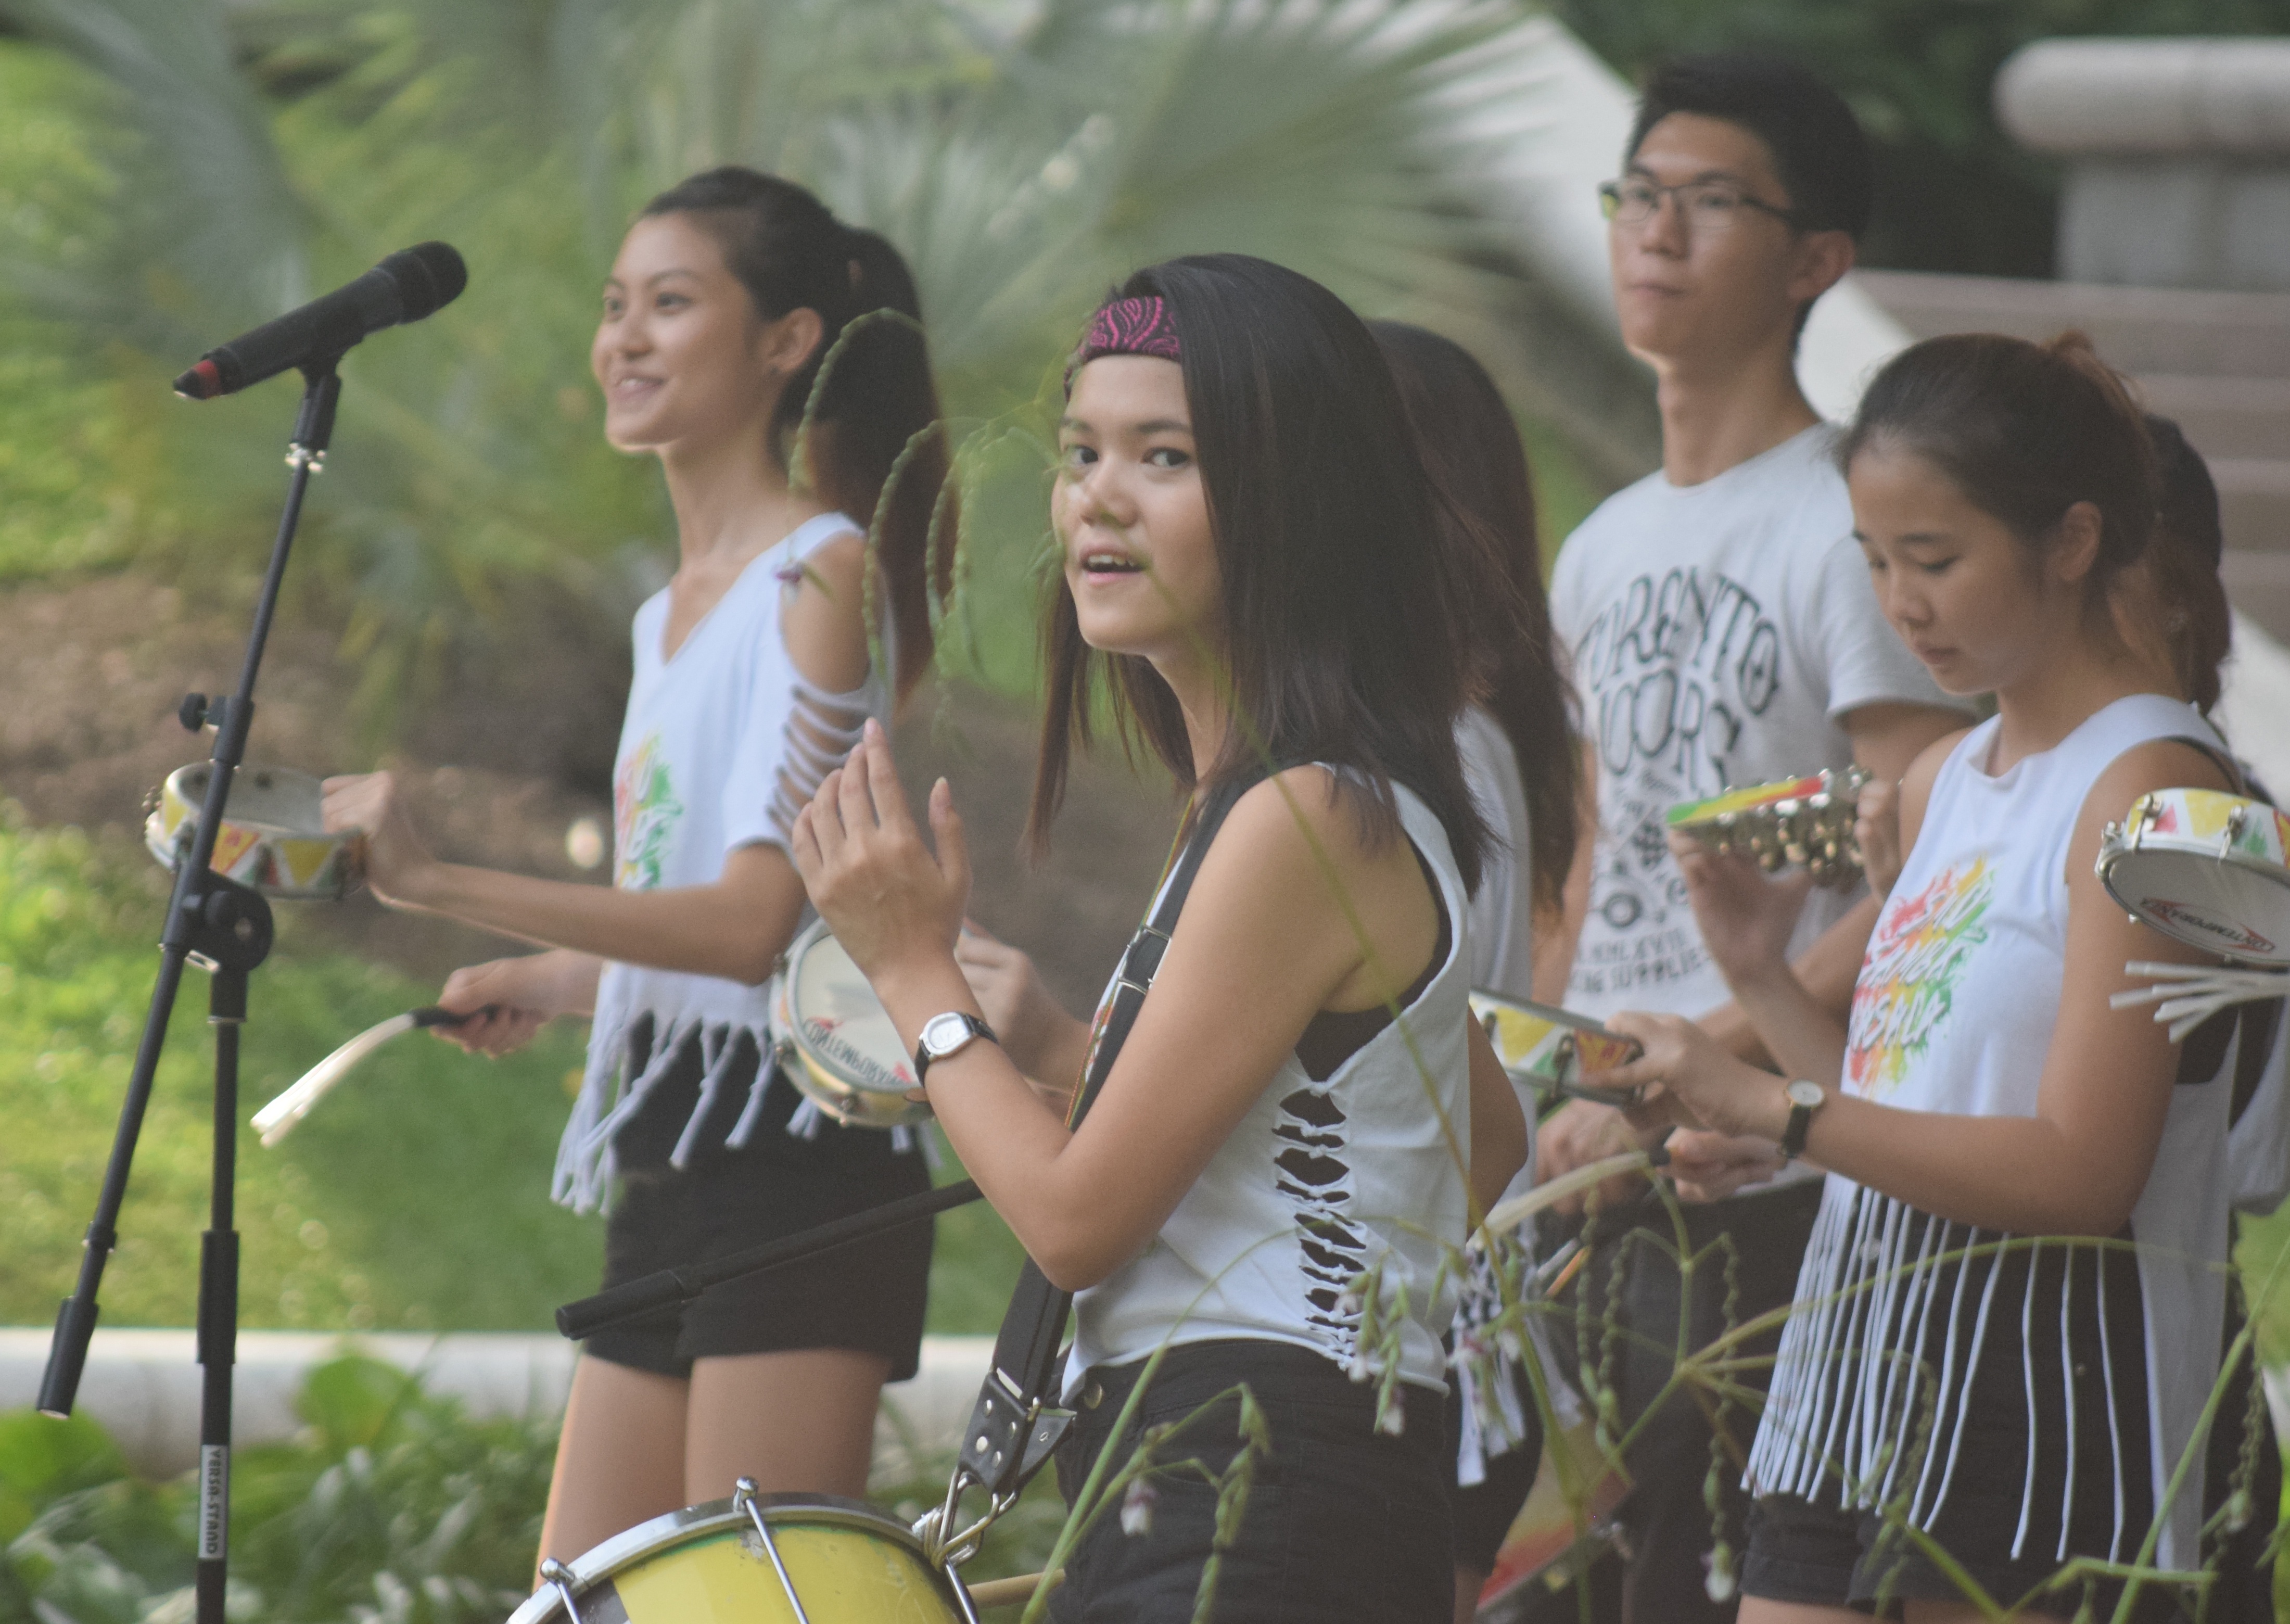
people, youth, musician